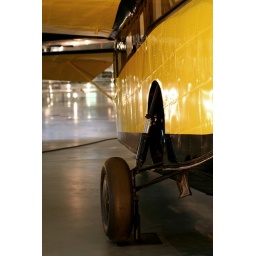
I think I've flown in a Widgeon, a smaller flying boat thing.